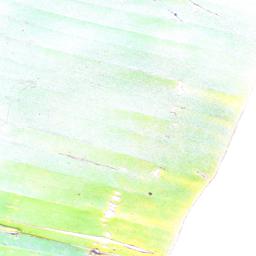
Label: POTASSIUM DEFICIENCY